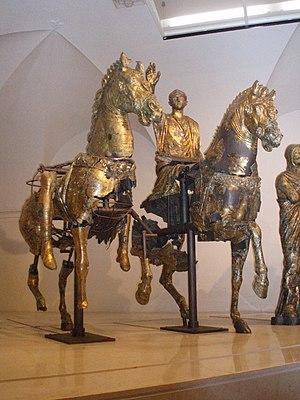
Le musée archéologique national des Marches est situé à Ancône, au sein du palazzo Ferretti. Il documente la préhistoire et la protohistoire du territoire des Marches, il possède ainsi de riches collections relatives aux civilisations grecque, romaine et à la culture des Gaulois senones. Les expositions sur les Picéniens forment la collection existante la plus complète ; de par la richesse de ses collections, le musée est l'un des plus importants musées archéologiques en Italie.